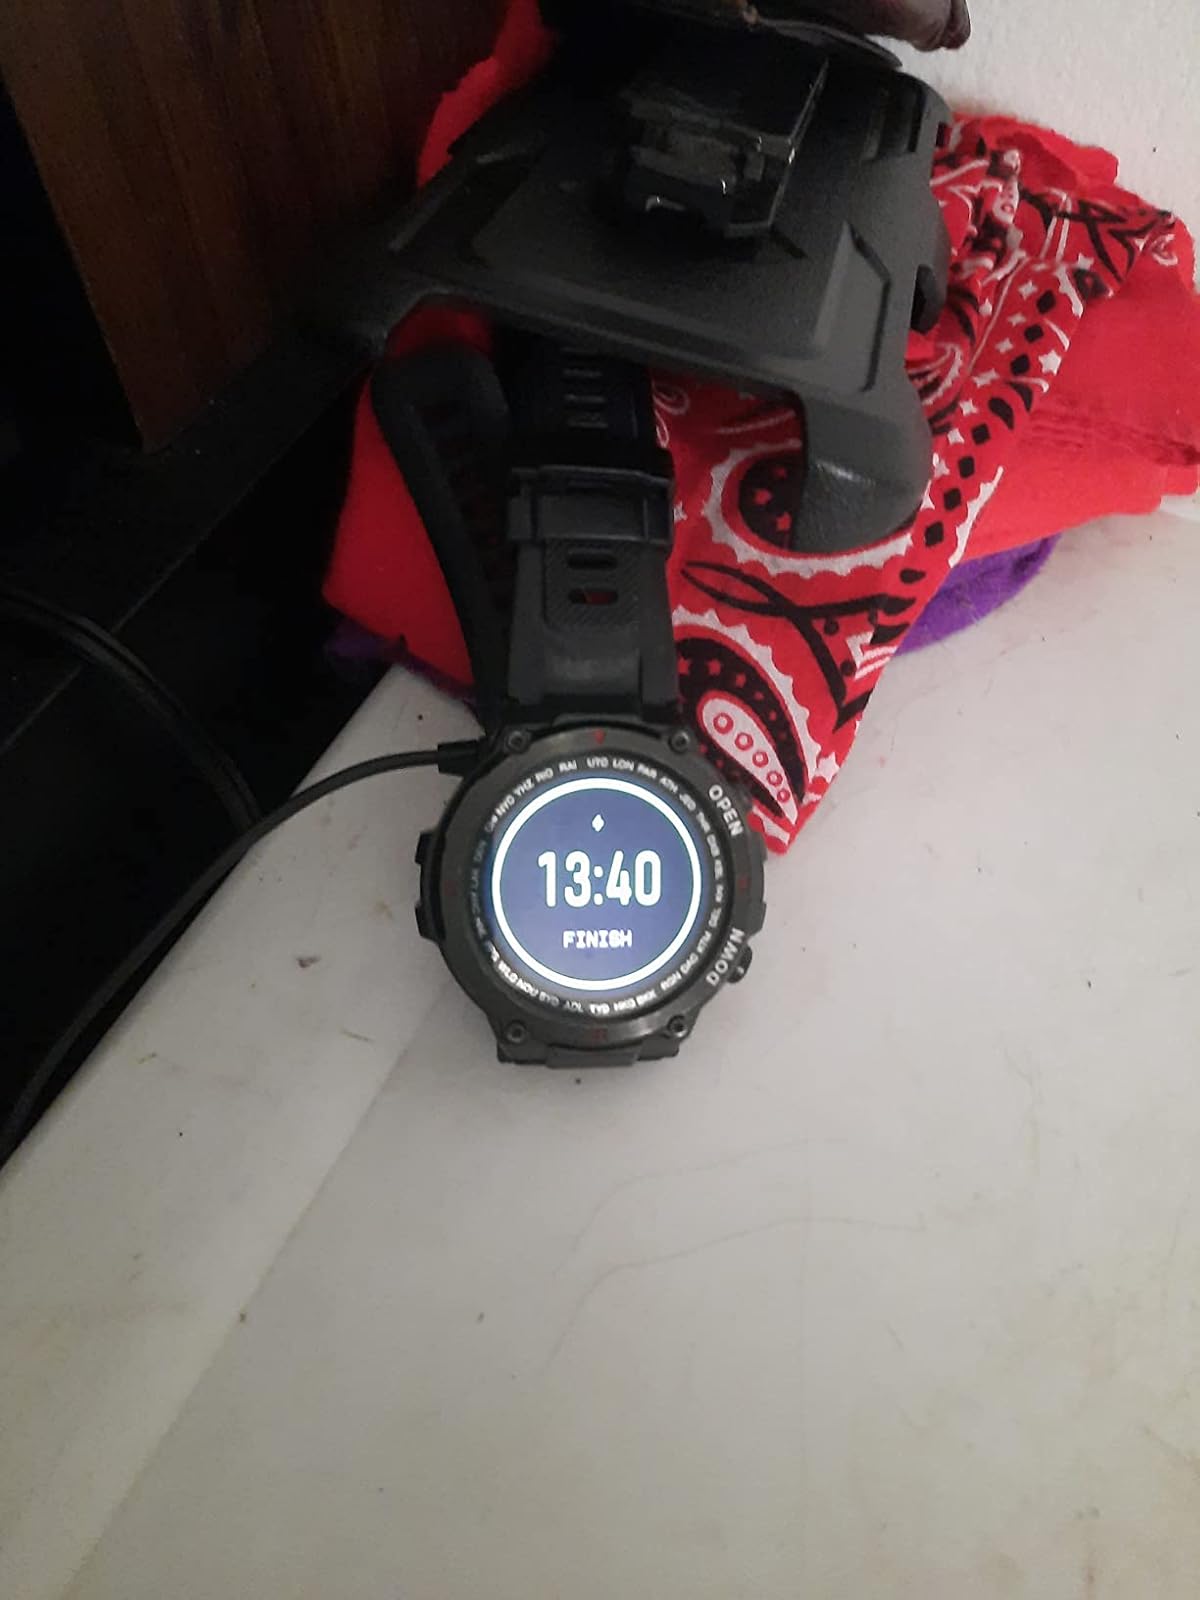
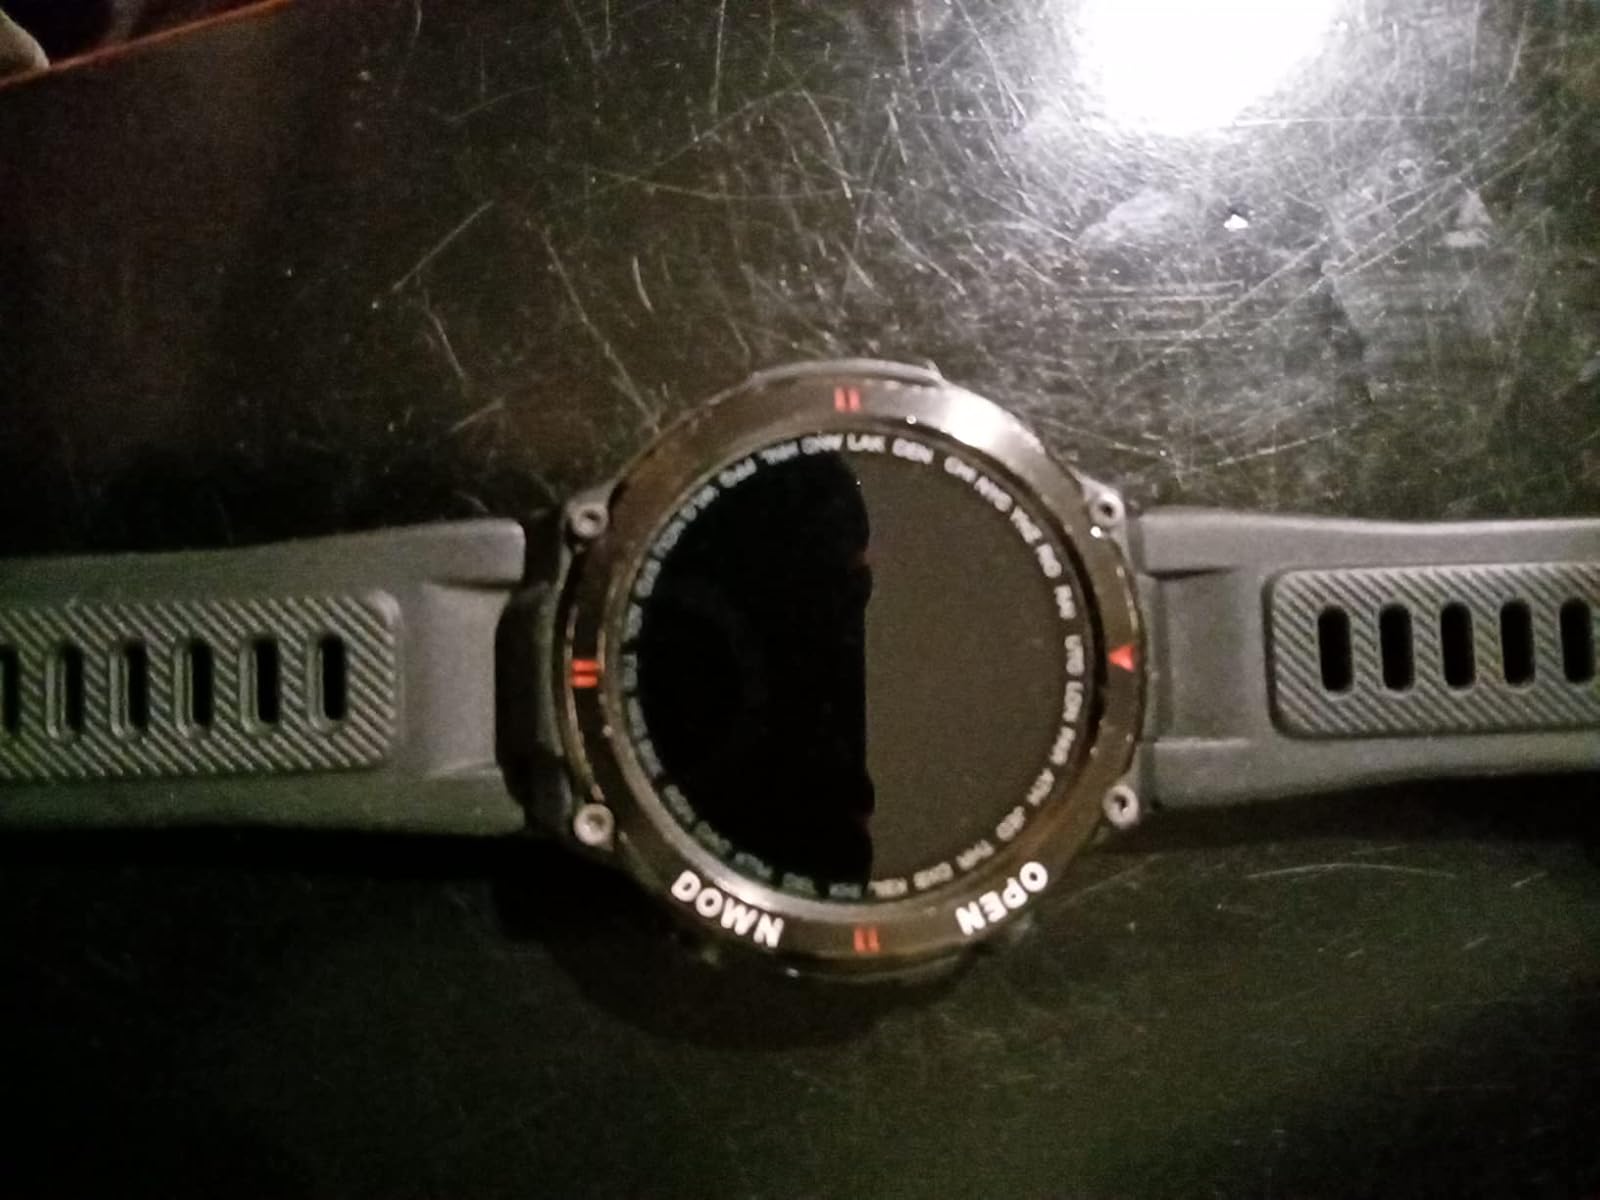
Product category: smartwatch
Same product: yes